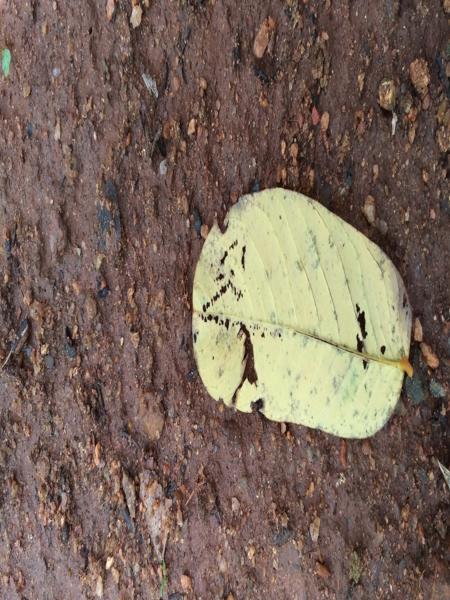
Plant: Chakte